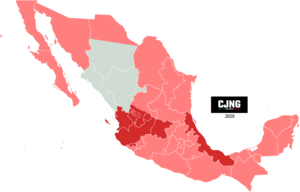
Le cartel de Jalisco Nouvelle Génération est une organisation criminelle mexicaine fondée en 2009 et actuellement active dans le monde entier. Depuis sa fusion-absorption du cartel de Tijuana, c'est l'un des plus puissants cartels de la drogue mexicains avec le cartel de Sinaloa, dont il a dépassé l'activité criminelle en 2018 selon le gouvernement mexicain, et l'un des cinq groupes criminels les plus dangereux du monde selon le procureur général de la Justice des États-Unis, qui offre 10 millions de dollars pour la capture de son chef, Nemesio Oseguera Cervantes alias « El Mencho ».